Sky position (RA, Dec in degrees): 353.152, 0.0675
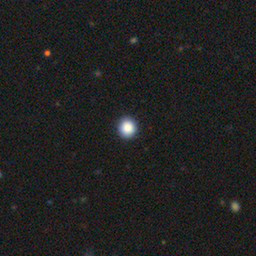
Galaxy morphology: Round Smooth Galaxies